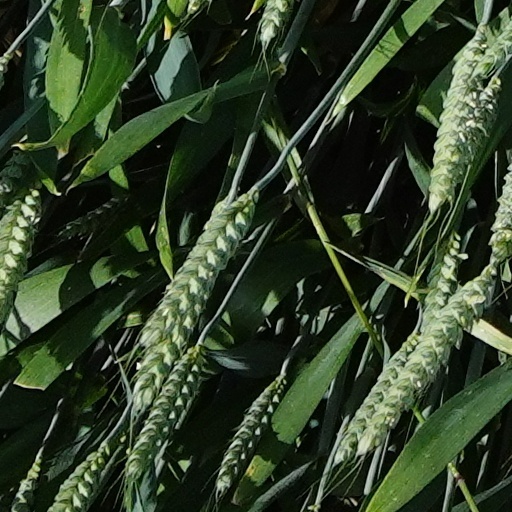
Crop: wheat